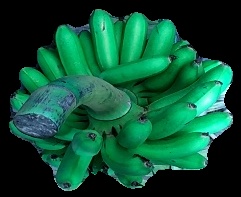
Variety: rasbale
Grade: grade1